Burundi

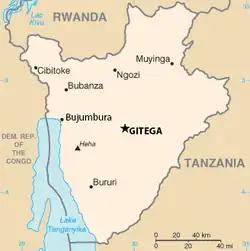
Map of Burundi

Burundi's government has been repeatedly criticised for the multiple arrests and trials of journalist Jean-Claude Kavumbagu for issues related to his reporting. Amnesty International (AI) named him a prisoner of conscience and called for his "immediate and unconditional release."